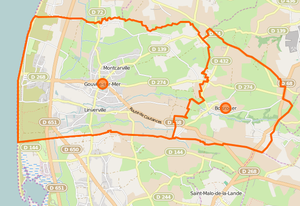
commune nouvelle de Gouville-sur-Mer
Gouville-sur-Mer est une commune française située dans le département de la Manche en région Normandie, peuplée de 3 173 habitants.